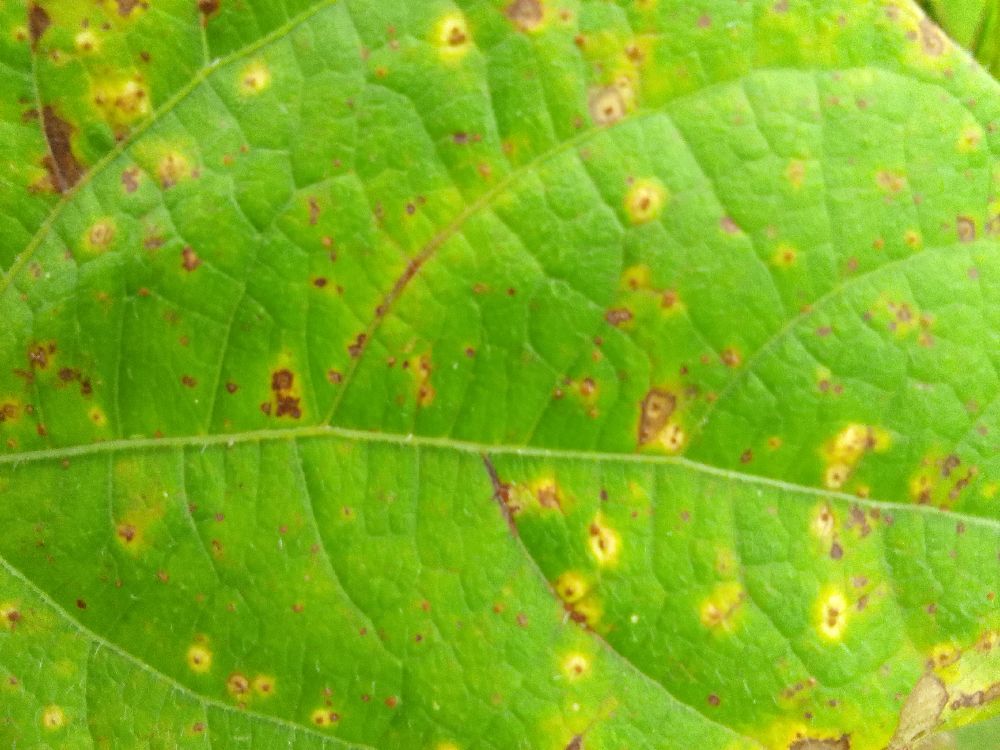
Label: rust